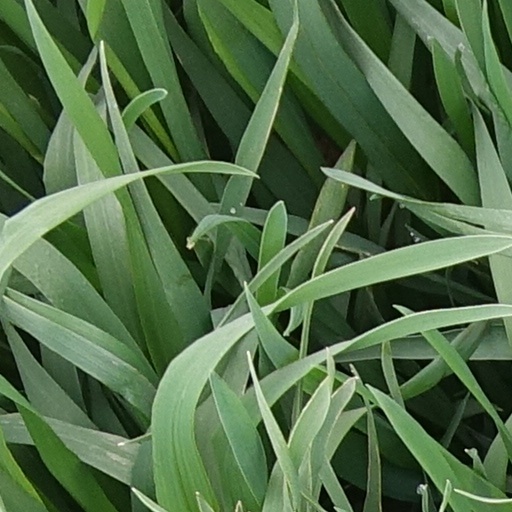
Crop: wheat